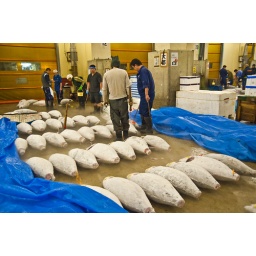
Biggest wholesale fish and seafood market in the world. It has a history dates back to 1870s